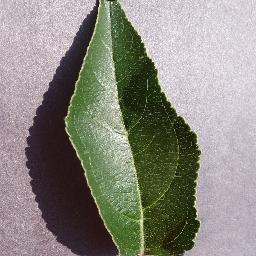
Label: Apple___healthy